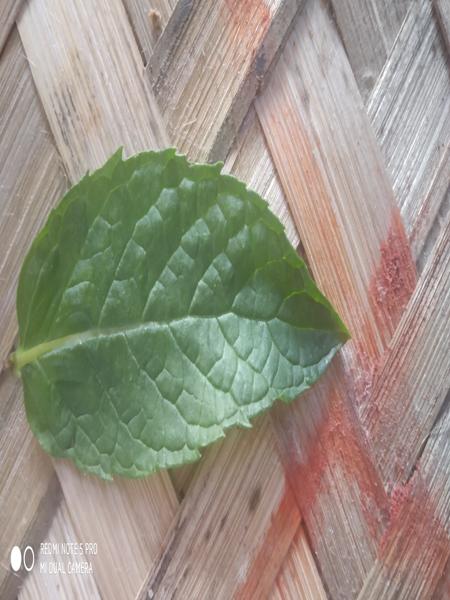
Plant: Mint